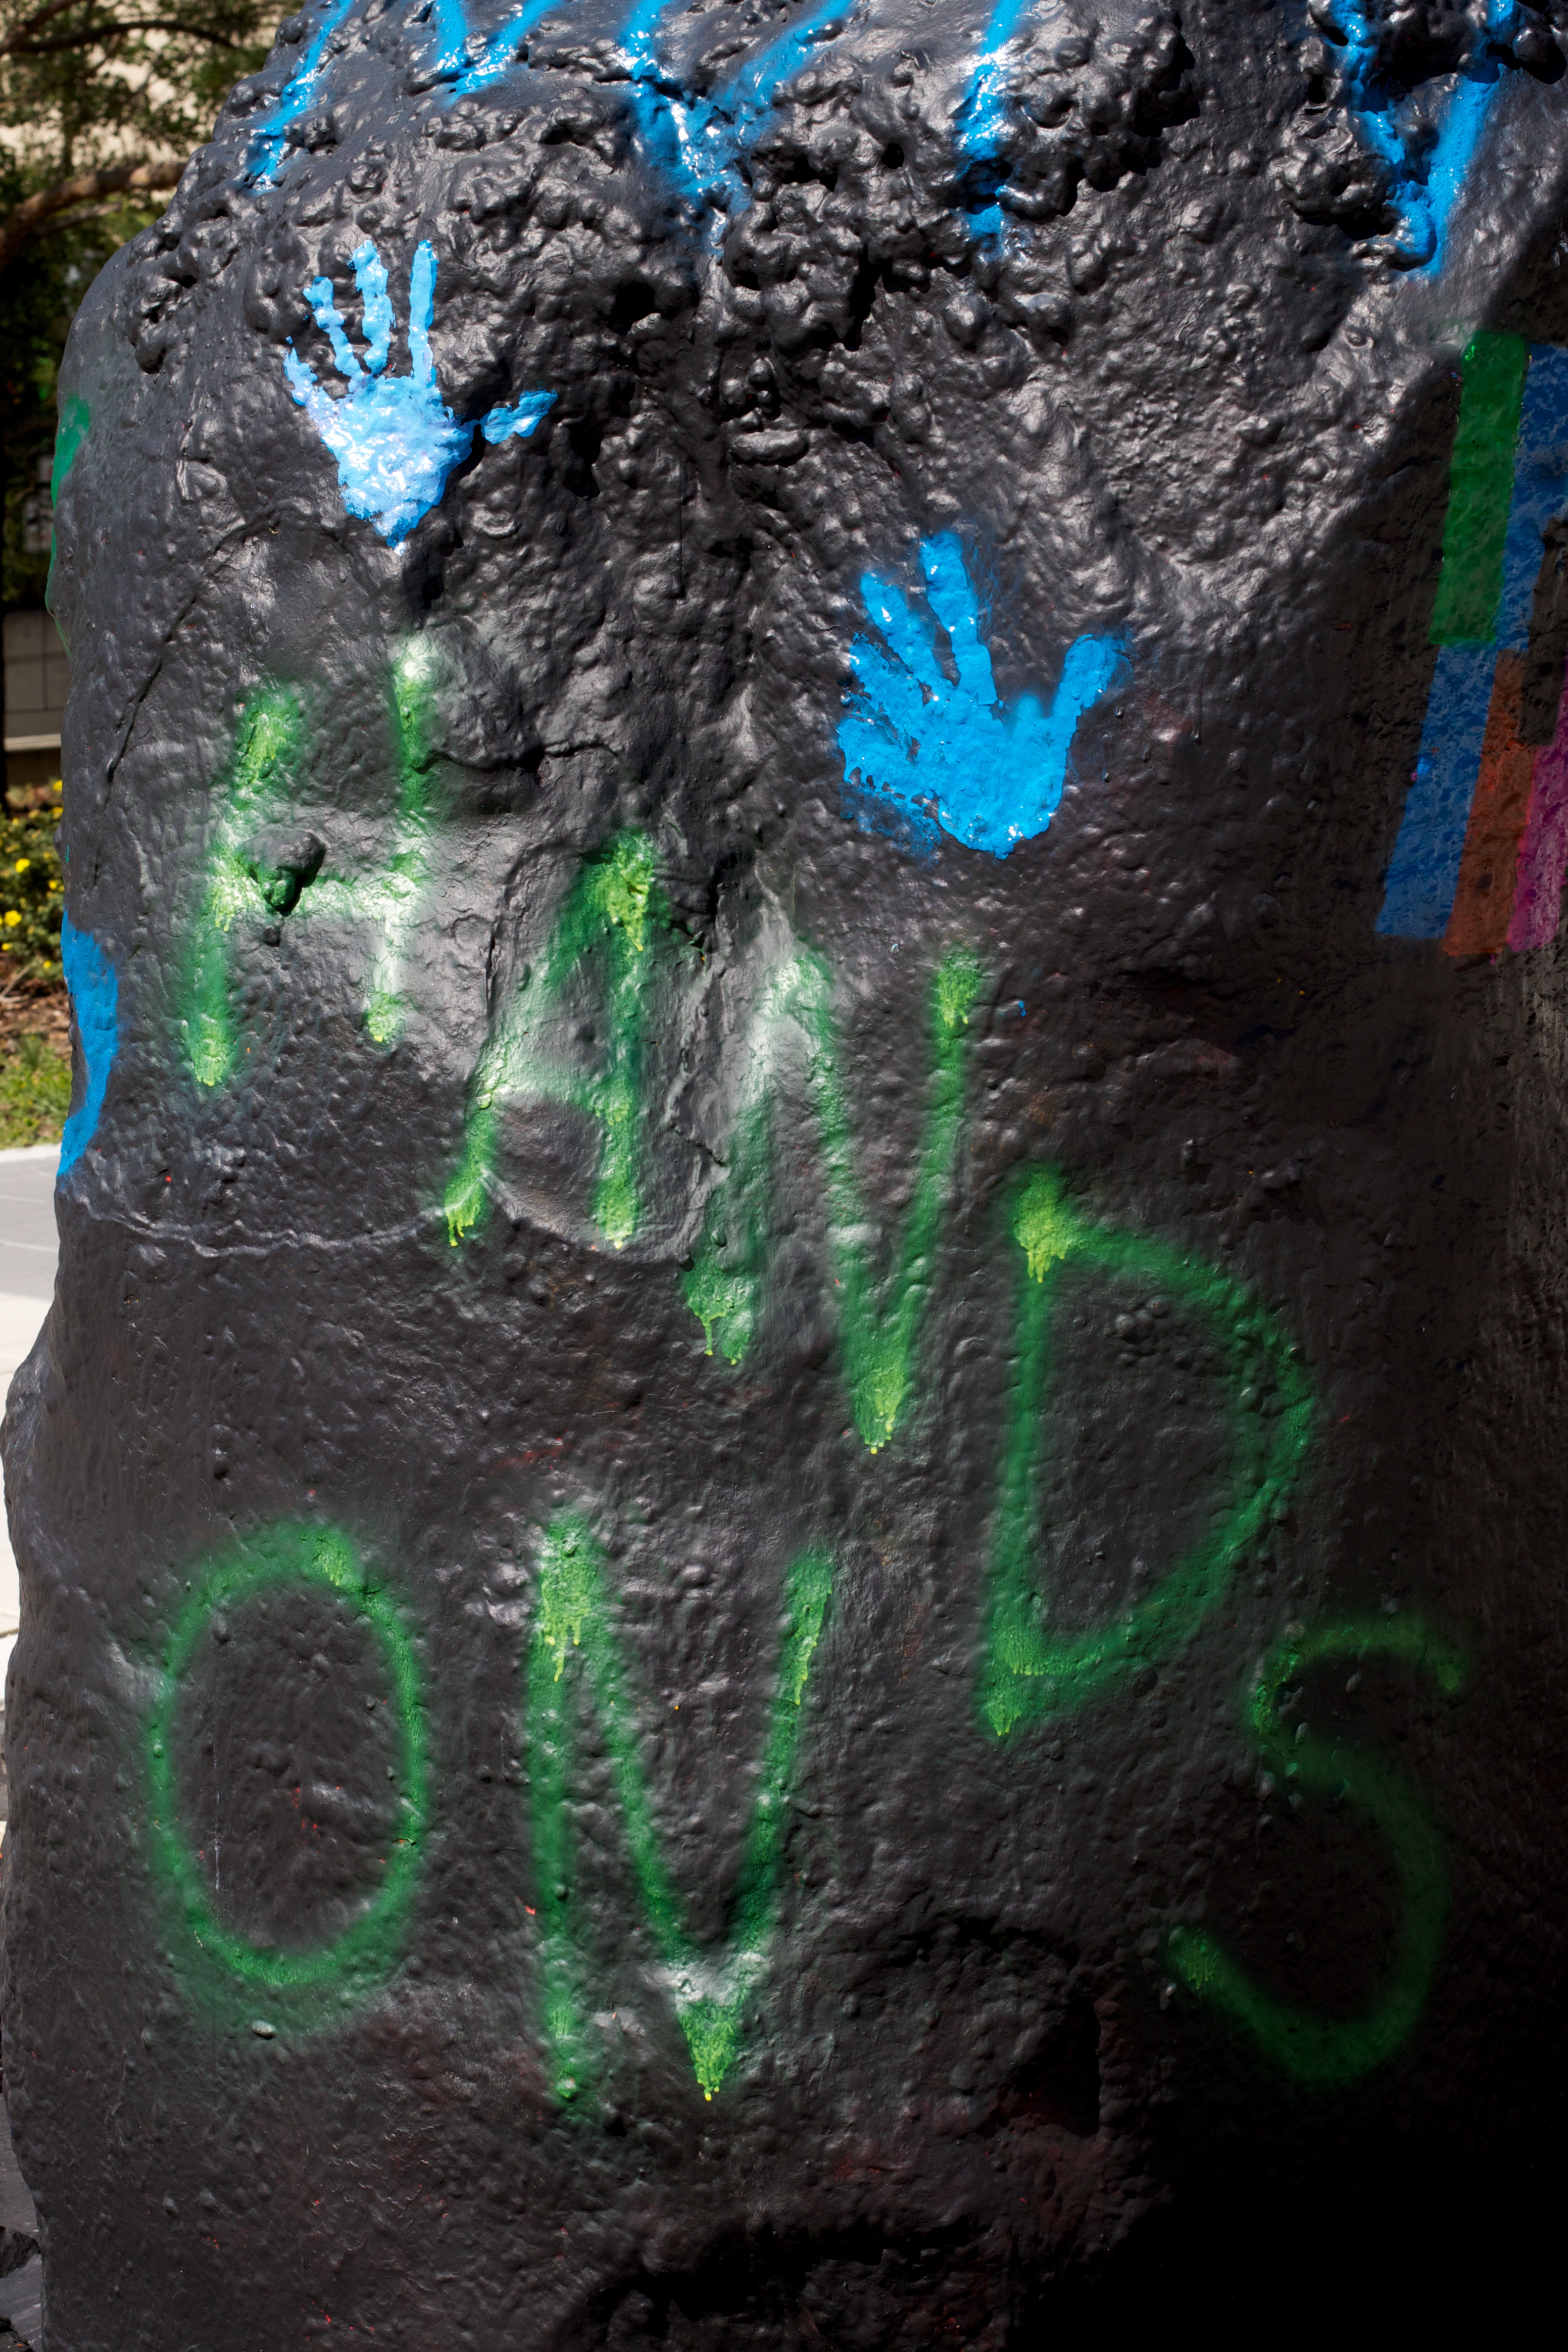
green, color, terrain, art, image, odyssey, screenshot